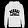
Label: Pullover